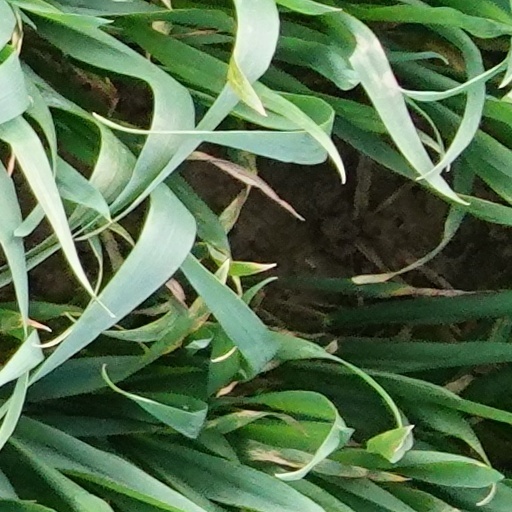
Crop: wheat